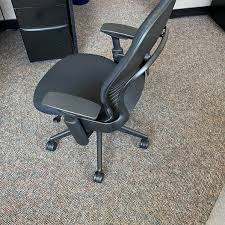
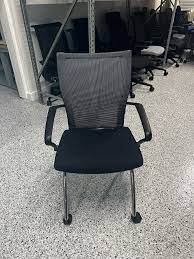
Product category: items_chair
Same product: no